Cielo de Angelina

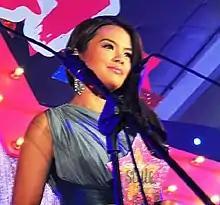
An image of Bea Binene.

Annette Gozon-Abrogar and Jose Mari Abacan came up with the idea to produce a light yet inspiring drama series intended for the network's morning timeslot, and to pit against the rival station's romantic-comedy series, as well. "It will be a test as to which genre between drama and comedy will really get public attentions," Abacan said. The production team began developing the storyline in July 2012, under the title "Angelina del Cielo", with theme focusing on love, friendship, and family The producer hired first-timer director Omar Deroca to helm the series.